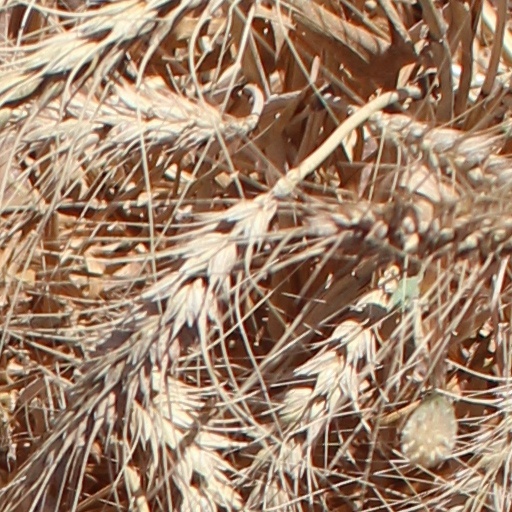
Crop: wheat